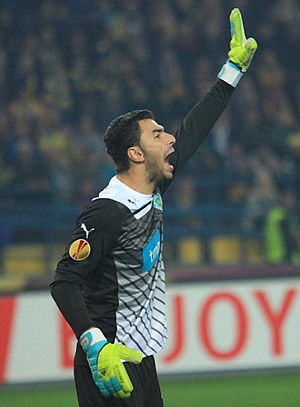
Rui Patrício
Rui Patrício i april 2012.
Rui Pedro dos Santos Patrício er en portugisisk fodboldmålmand, som spiller for Wolverhampton Wanderers F.C.. Desuden spiller han for det portugisiske landshold.